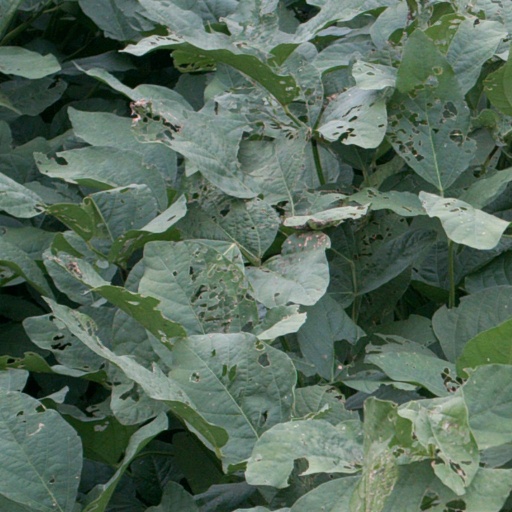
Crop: soybean